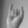
ASL letter: I